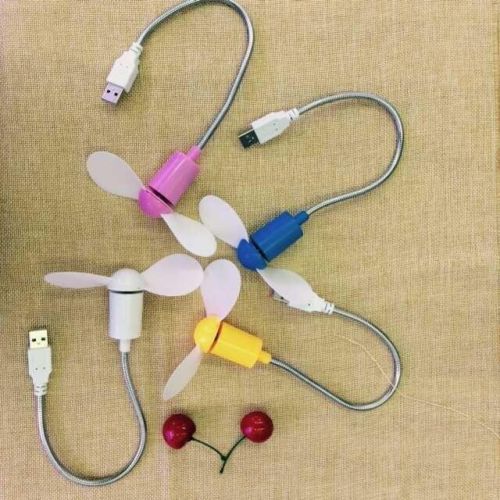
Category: fan